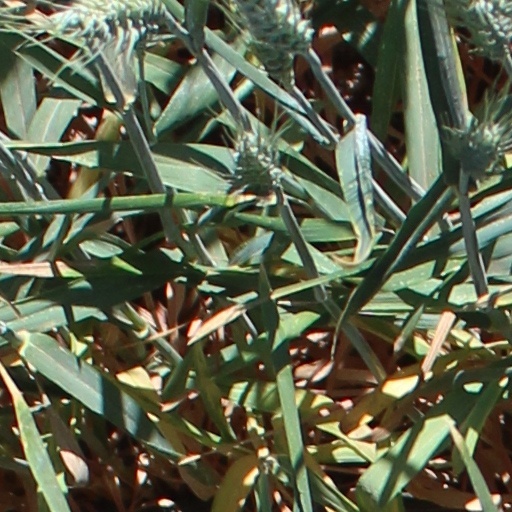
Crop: wheat